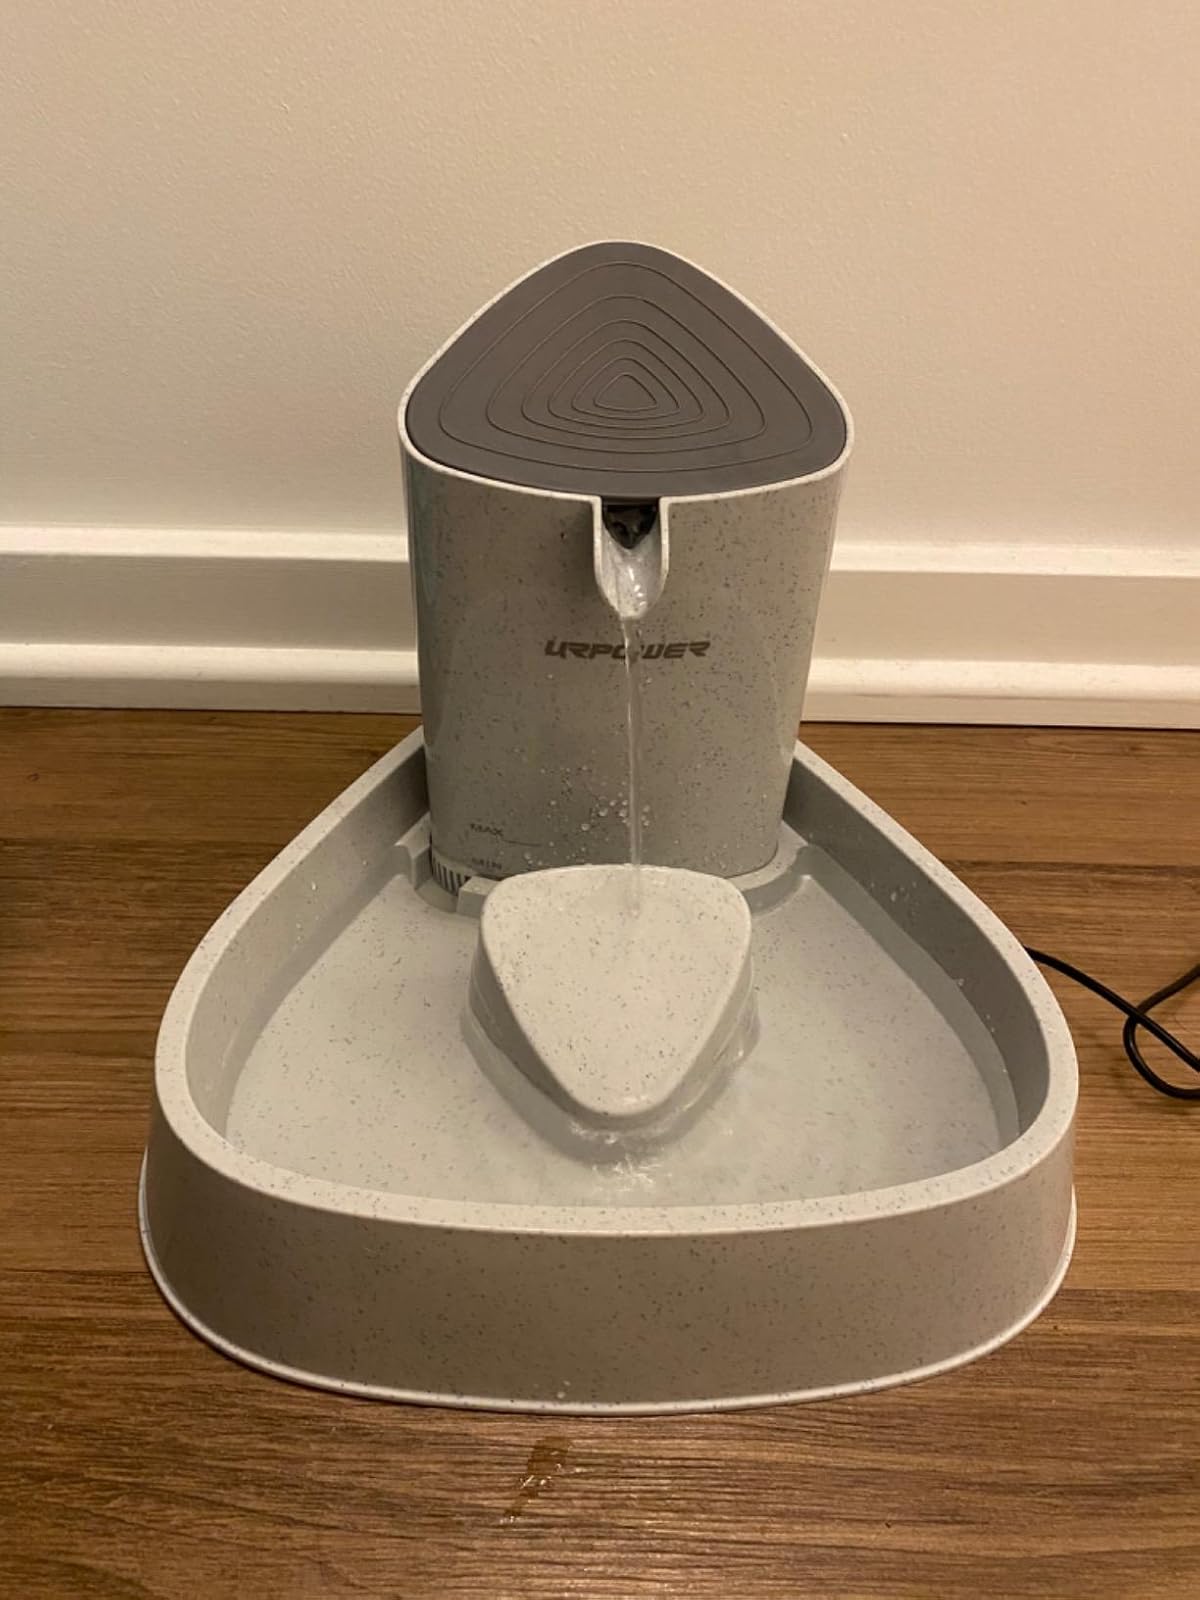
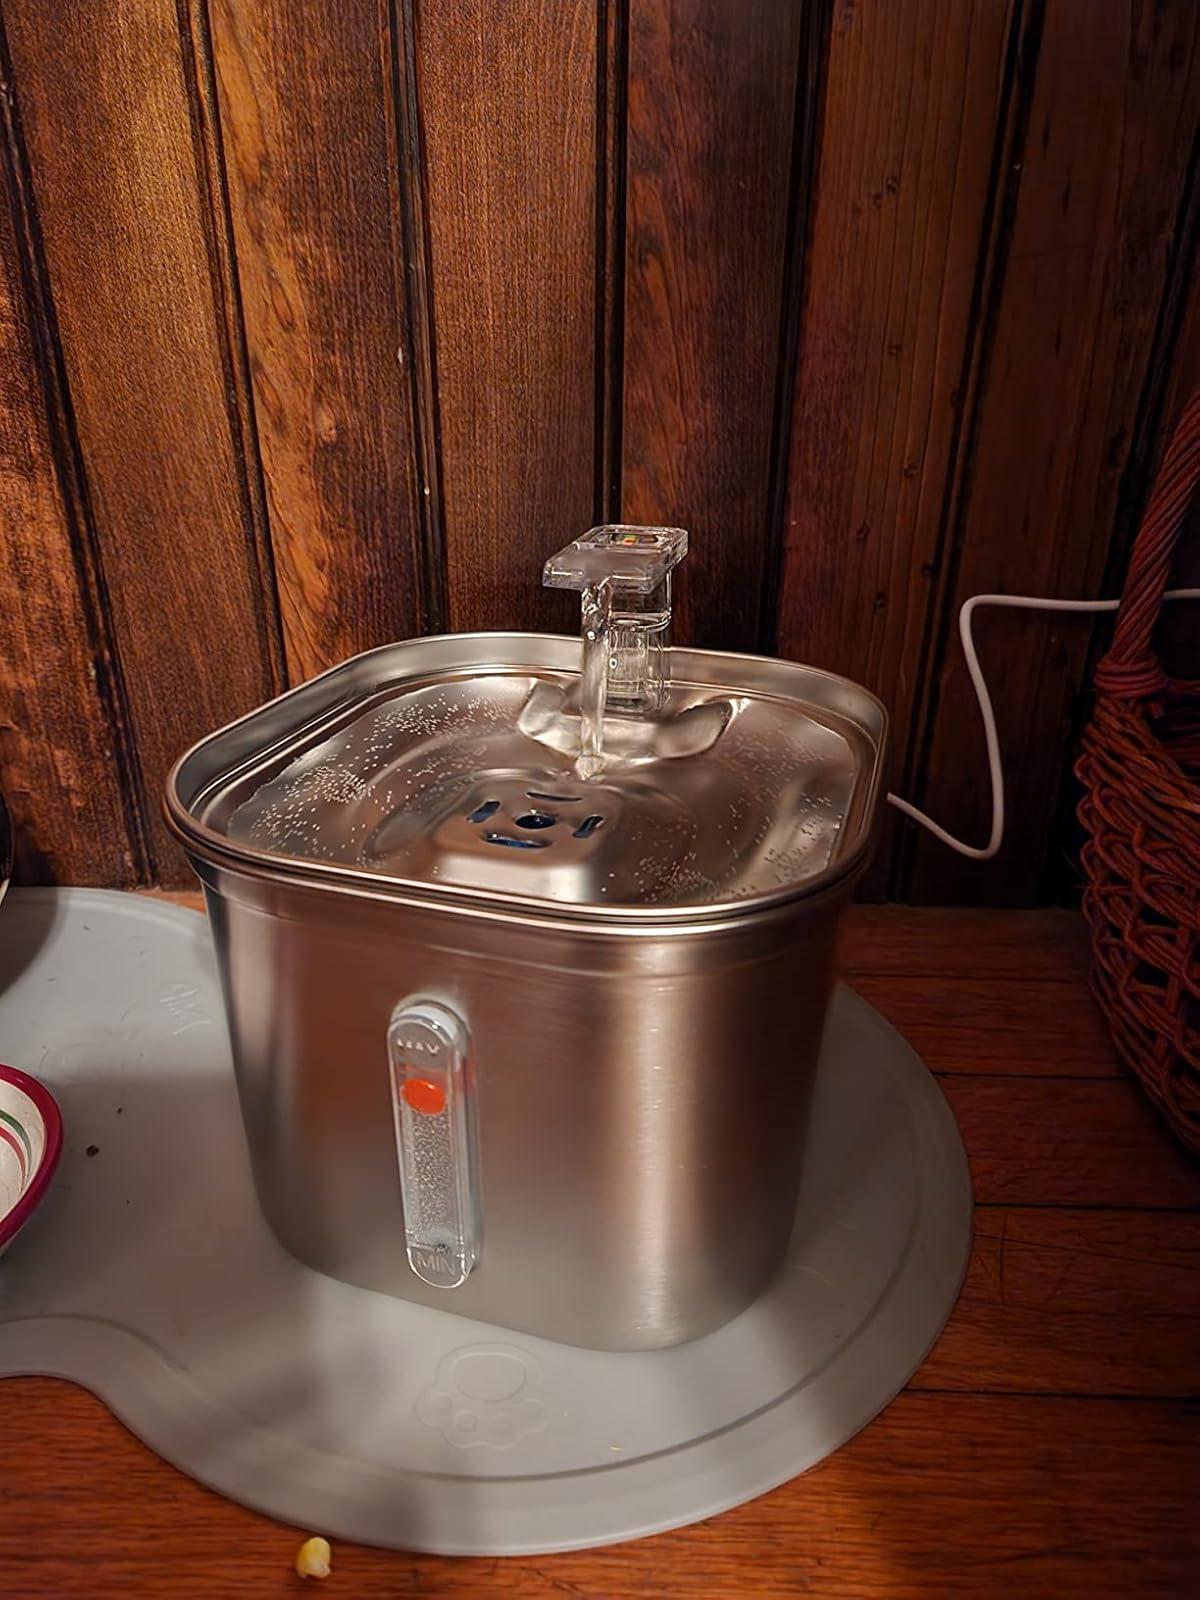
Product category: items_bowl
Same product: no